Typology (theology)

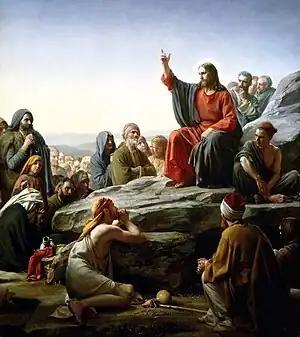
Christians believe that Jesus is the mediator of the New Covenant. In the Sermon on the Mount he commented on the Law. Some scholars consider this to be an antitype of the proclamation of the Ten Commandments or Mosaic Covenant by Moses from Mount Sinai.

Genesis Chapter 22 brings us the story of the preempted offering of Isaac. God asks Abraham to offer his son Isaac to Him, cited as foreshadowing the crucifixion of Jesus. Isaac asks his father, "Where is the lamb for the burnt offering", and Abraham prophesies, "God himself will provide the lamb for the burnt offering, my son." And indeed, a ram caught by its horns awaits them, which is also seen as a type for Christ, the lamb that God provides for sacrifice, crowned by thorns.